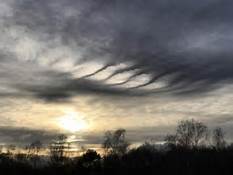
Weather: cloudy or overcast